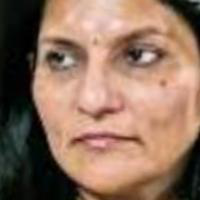
Age group: age 56-65